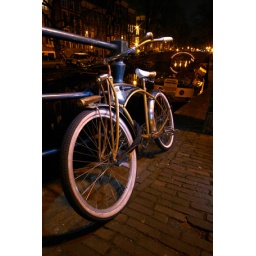
A bike rests on a bridge over an Amsterdam canal, Netherlands; 080409; Photo by John Paul Vicory